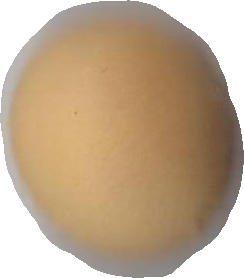
Variety: Dega